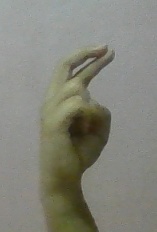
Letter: zay